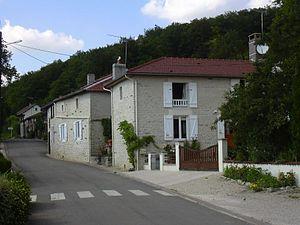
Maisons de Rizaucourt-Buchey (Haute-Marne, Champagne-Ardenne, France).
Rizaucourt-Buchey est une commune française située dans le département de la Haute-Marne, en région Grand Est.